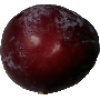
Label: Plum 1